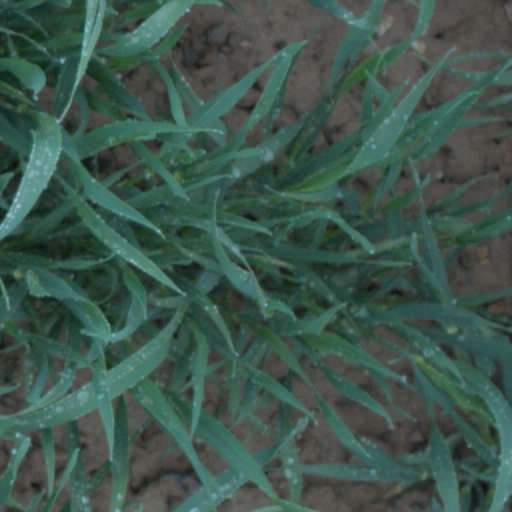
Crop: wheat